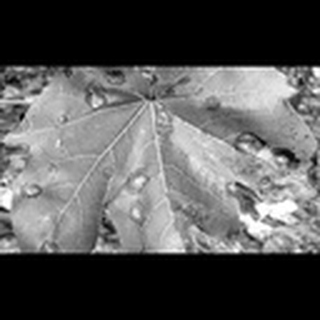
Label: cotton_target_spot